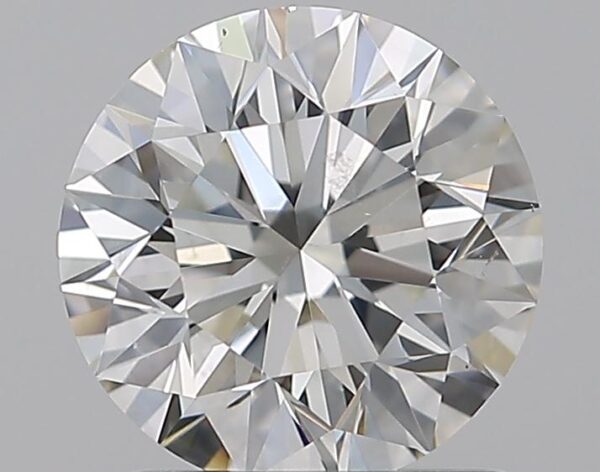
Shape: round
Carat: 1.2
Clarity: SI1
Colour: I
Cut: EX
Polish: EX
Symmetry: EX
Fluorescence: F
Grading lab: GIA
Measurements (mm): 6.71 x 6.75 x 4.27